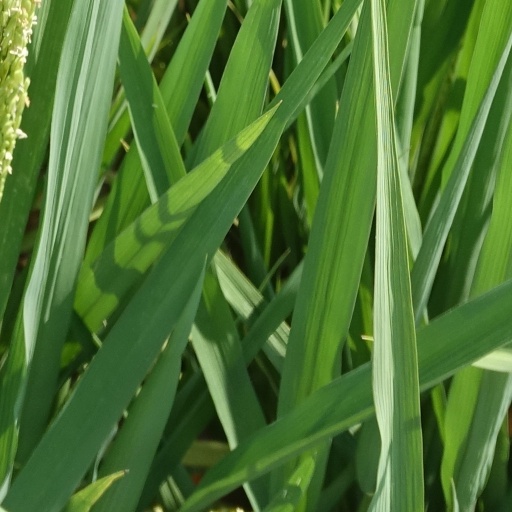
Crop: rice